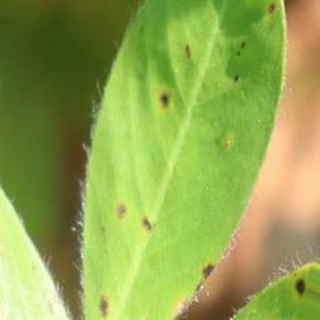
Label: groundnut_early_leaf_spot